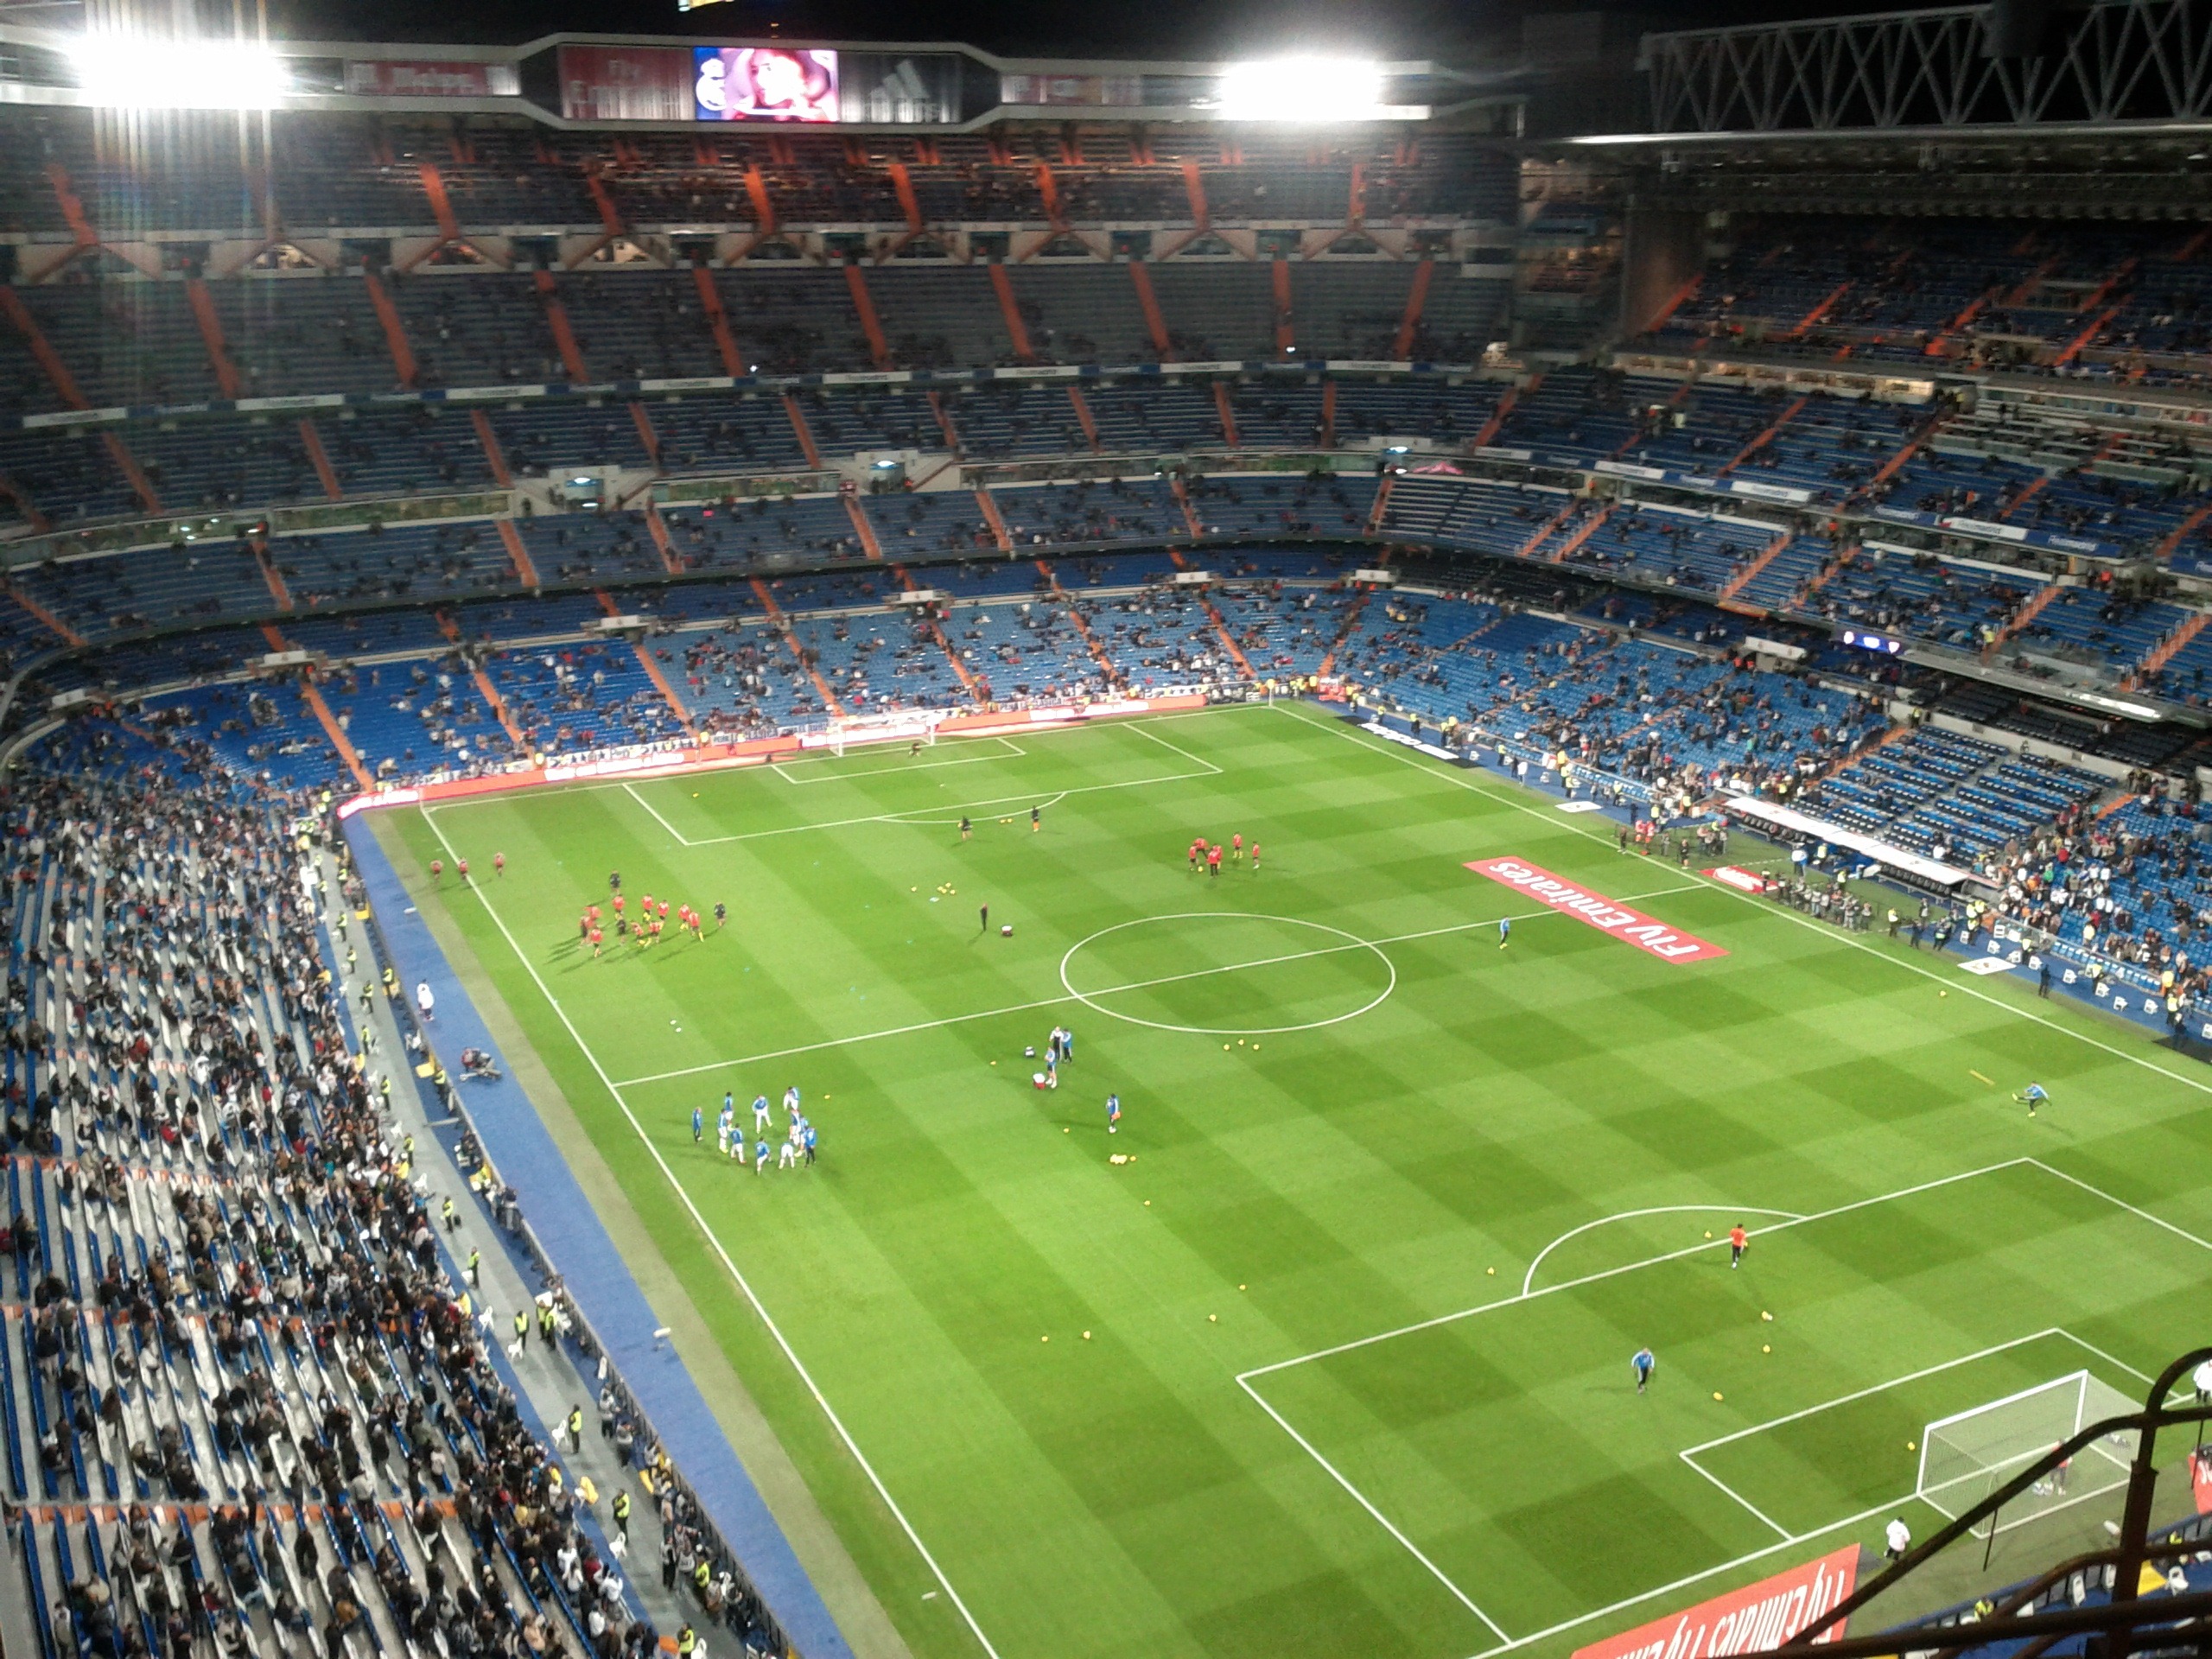
structure, soccer, stadium, player, baseball field, arena, santiago, football stadium, bernabeu, real madrid, baseball park, geographical feature, sport venue, soccer specific stadium, arena football, santiago bernabeu